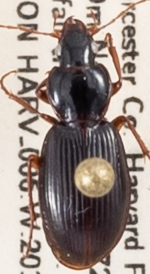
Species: Synuchus impunctatus
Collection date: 2019-08-27
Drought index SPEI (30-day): -0.51
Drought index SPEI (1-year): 1.25
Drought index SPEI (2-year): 1.69